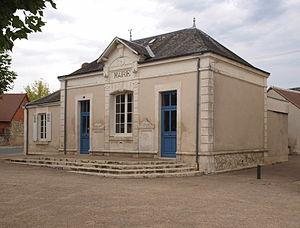
Arthon (Indre
Arthon est une commune française située dans le département de l'Indre, en région Centre-Val de Loire.